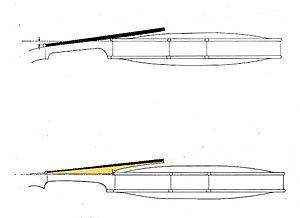
Le violon baroque est un terme contemporain désignant le violon dans sa forme utilisée durant la période baroque et jusqu'à la fin du XVIIIᵉ siècle, période à partir de laquelle l'instrument subit de profondes transformations.